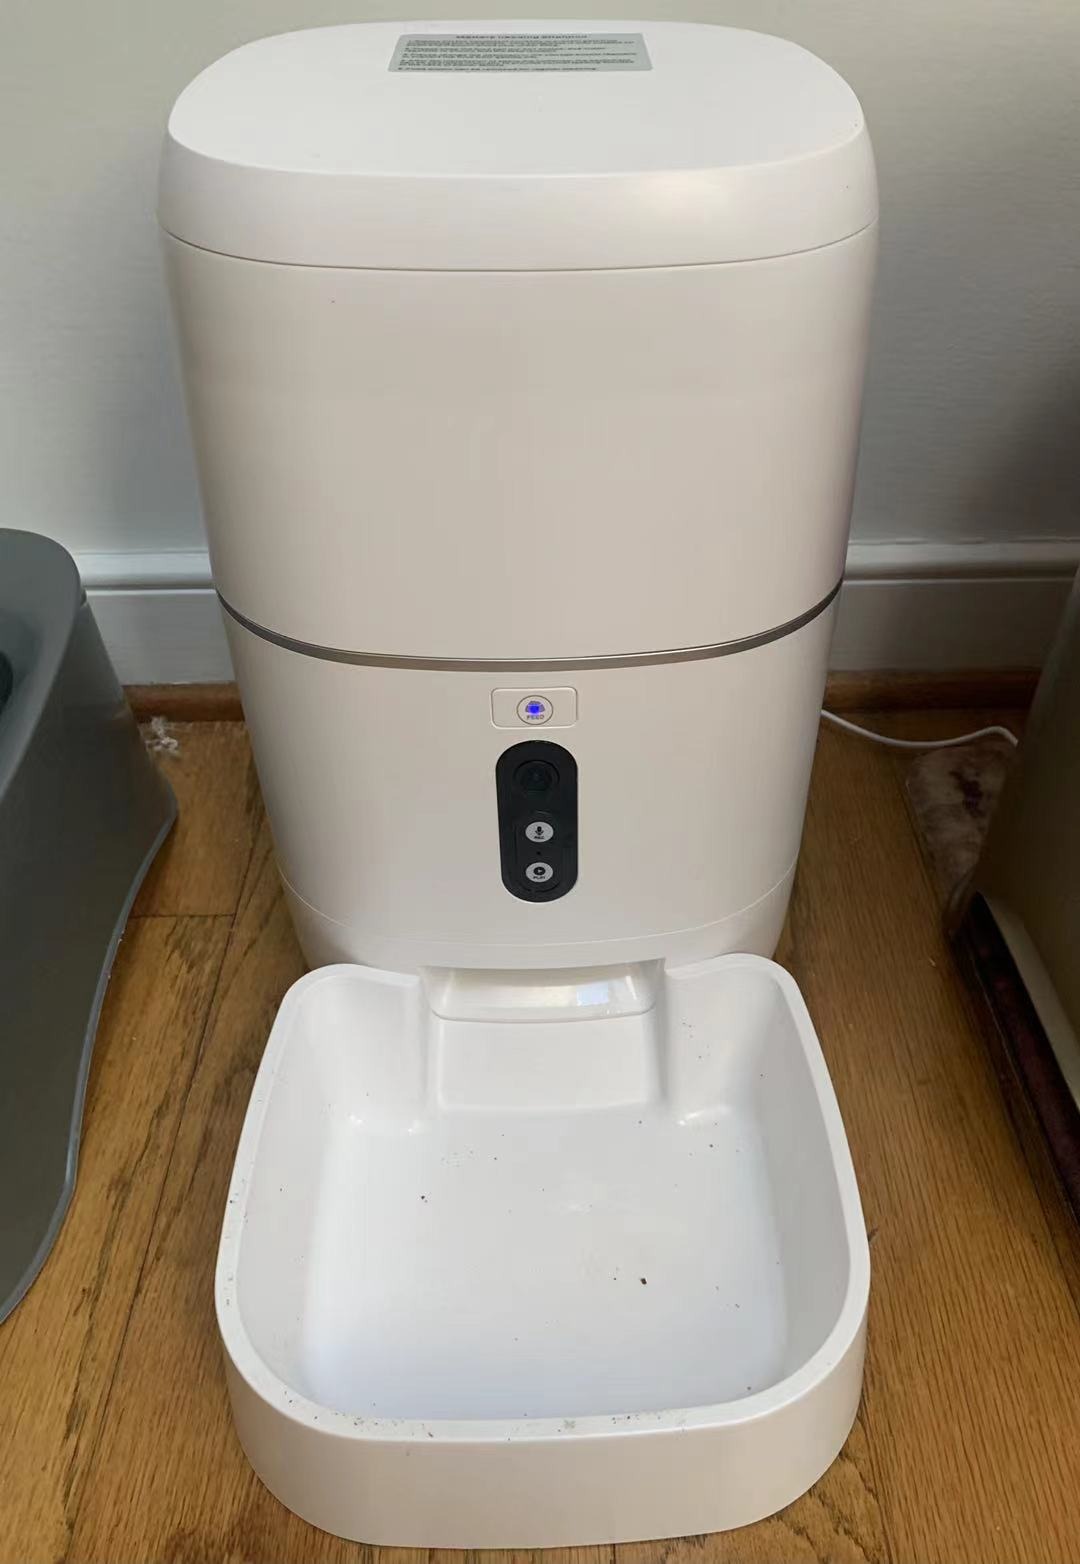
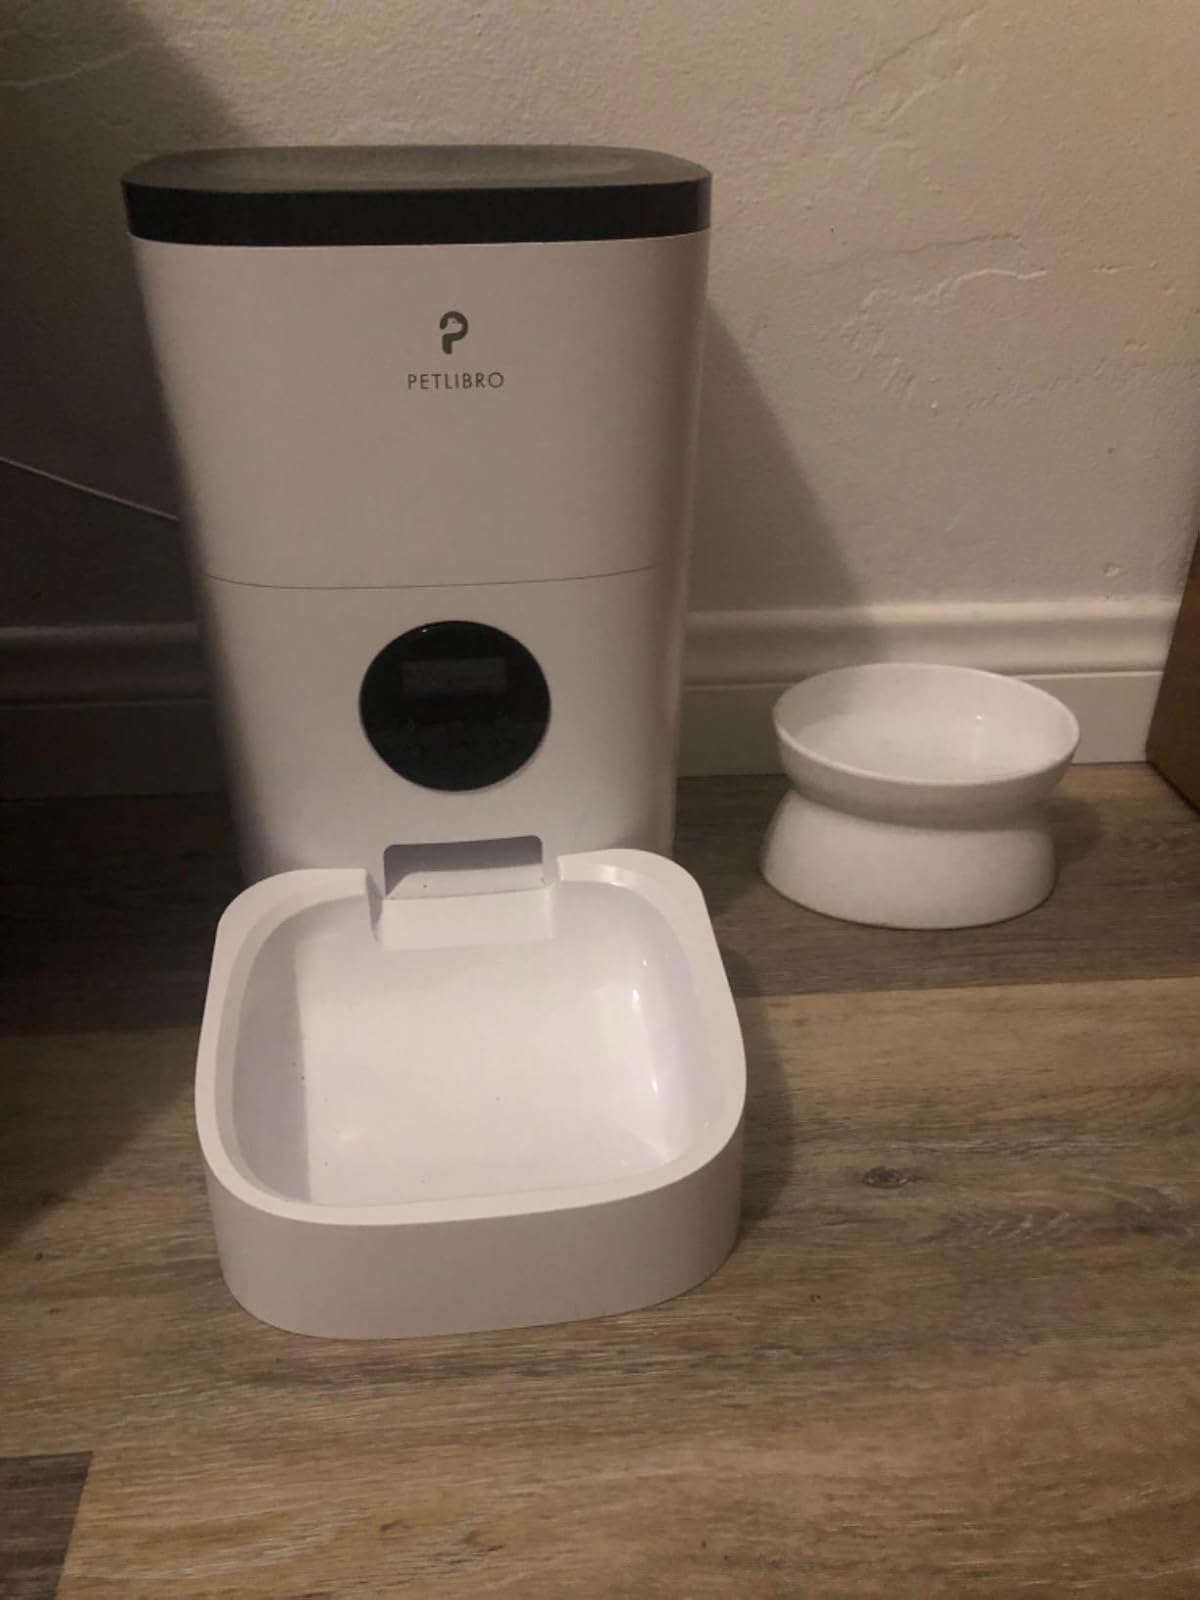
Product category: items_feeder
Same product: no